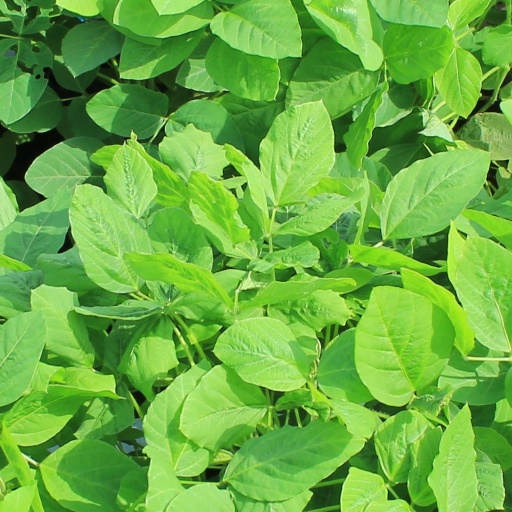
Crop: soybean